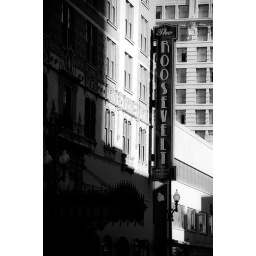
The Roosevelt Hotel sign, New Orleans, Louisiana, in black and white